Commer

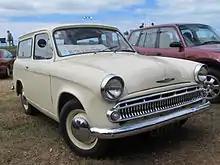
1961 Commer Cob

The Commer 8 cwt was a light commercial vehicle produced by Commer during the 1930s, competing in the 8 long cwt (410 kg) van range. It had a four-cylinder engine with 1185 cc. The bore was 63 mm and the stroke was 95 mm. The maximum power was 33 hp at 4100 rpm.